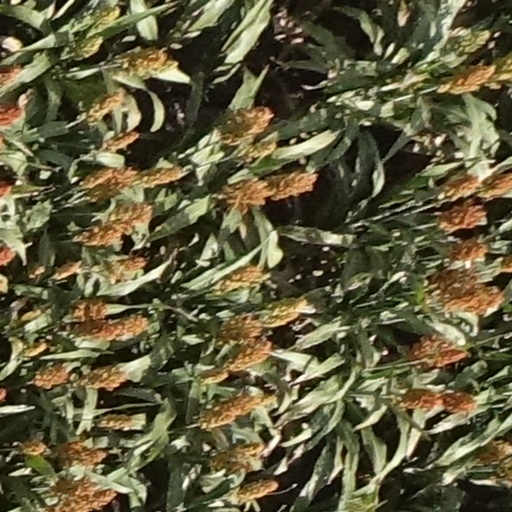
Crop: sorghum